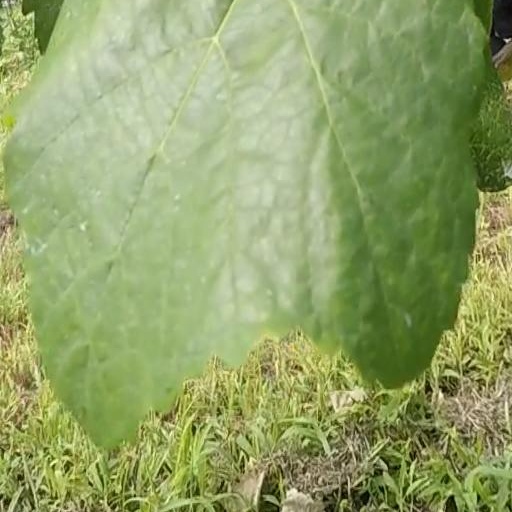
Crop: grape